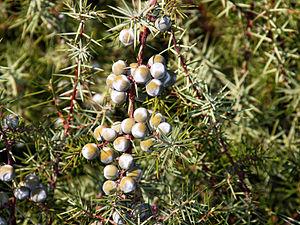
La vallée d'Asco est une vallée de Corse, située dans le « Haut Centre » de l'île qui était encore à la fin du XVIIIᵉ siècle l'ancienne piève de Caccia, un territoire géographique, historique et culturel.